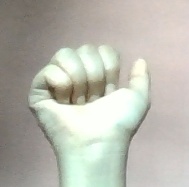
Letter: dhad